Rolls Series

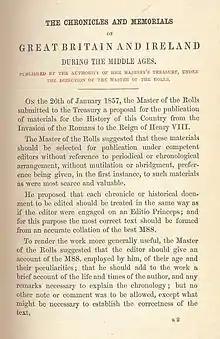
First page of the statement of intent published as a preamble to all Rolls Series volumes, dated December 1857

The Chronicles and Memorials of Great Britain and Ireland during the Middle Ages, widely known as the is a major collection of British and Irish historical materials and primary sources published as 99 works in 253 volumes between 1858 and 1911. Almost all the great medieval English chronicles were included: most existing editions, published by scholars of the 17th and 18th centuries, were considered to be unsatisfactory. The scope was also extended to include legendary, folklore and hagiographical materials, and archival records and legal tracts.